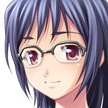
Portrait style: Anime Portrait